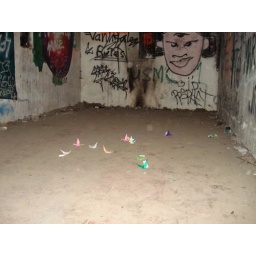
there was dozens of paper cranes all over the ground in here